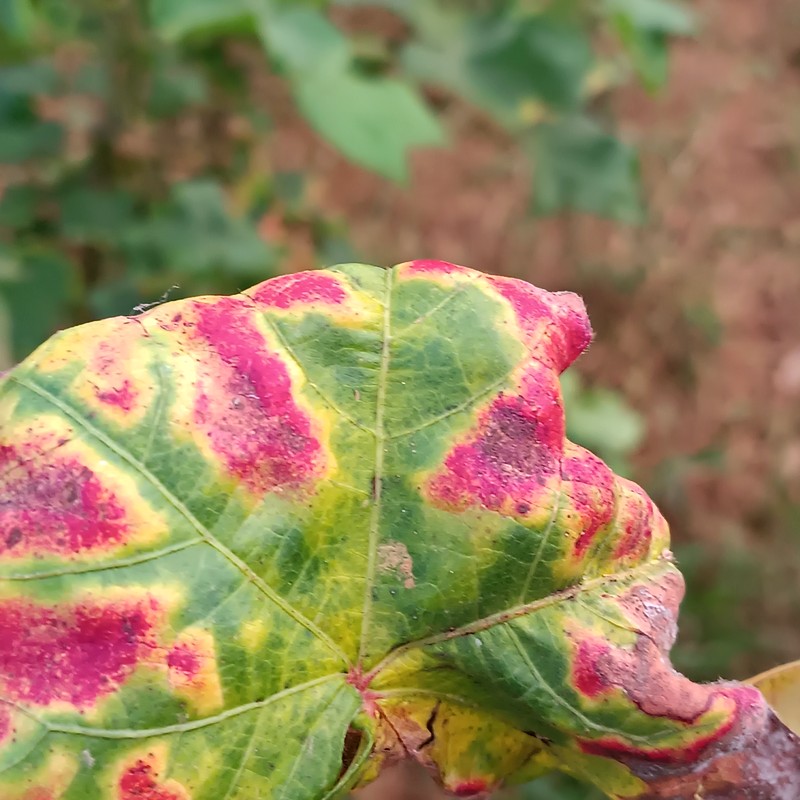
Label: Leaf Redding